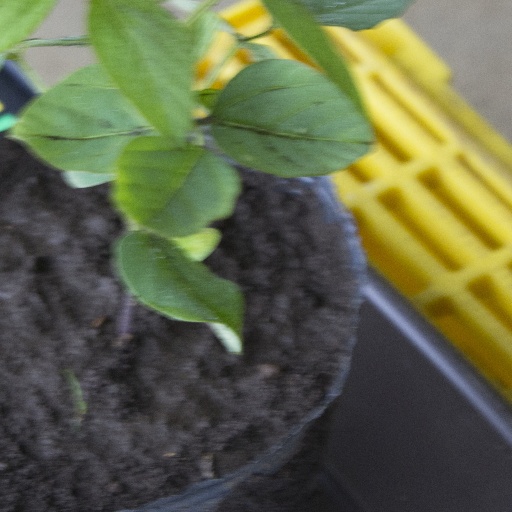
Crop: soybean